Chris Stokes (filmmaker)

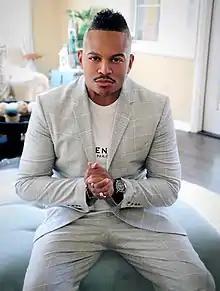
Stokes in 2020

Christopher B. Stokes (born ) is an American filmmaker and former record executive. He founded the record label the Ultimate Group (or TUG Entertainment) in 1997, whose roster included B2K, Omarion, Jhené Aiko, Marques Houston, IMx and NLT, among others. He has also directed the 2004 dance drama film "You Got Served", as well as the direct-to-TV films "House Party 4" (2001) and "Somebody Help Me" (2007).